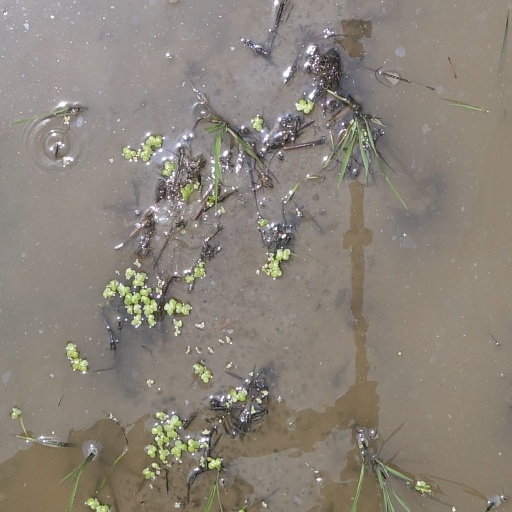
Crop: rice